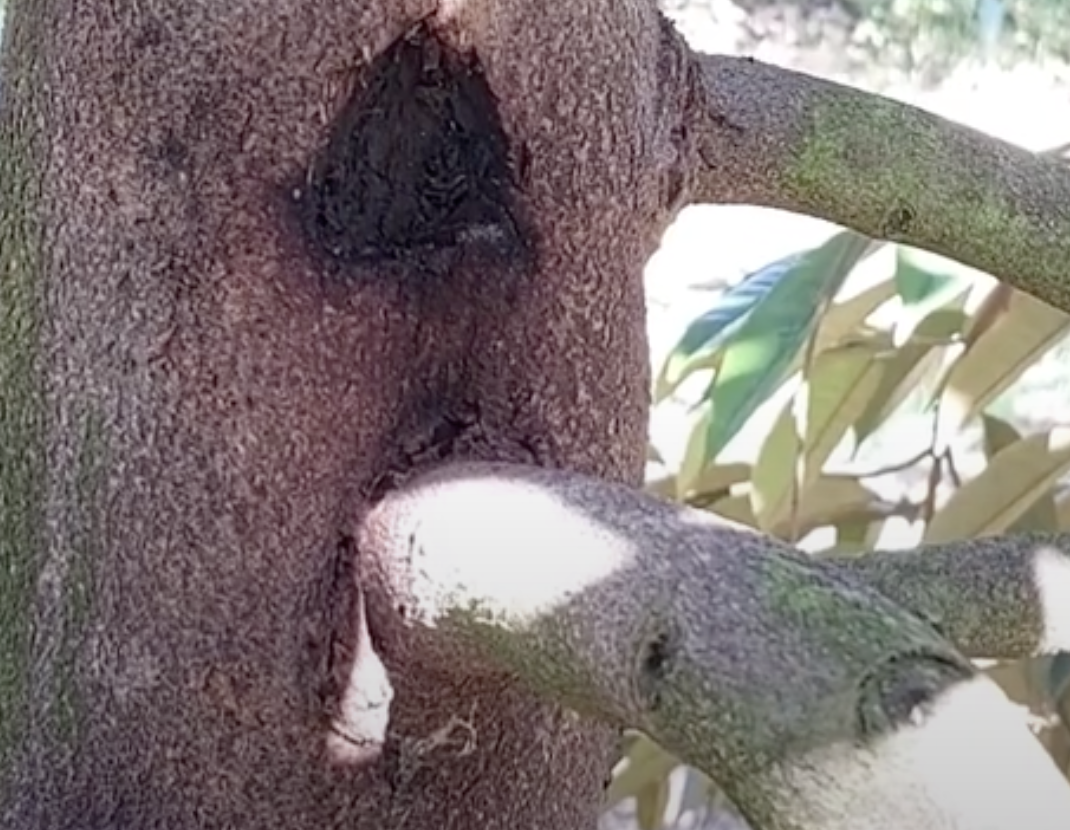
Label: stem_cracking_ gummosis